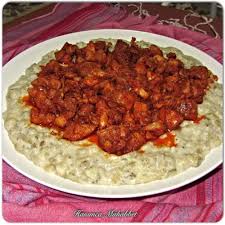
Yemek: hunkar_begendi